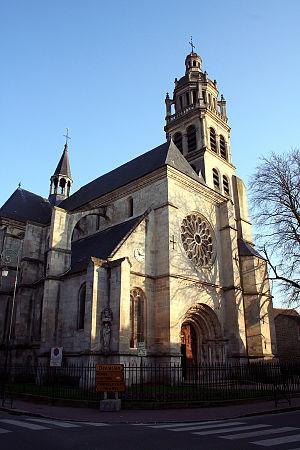
L'église Saint-Martin est une église catholique paroissiale située à L'Isle-Adam, en France. C'est une église de style Renaissance d'une grande homogénéité, édifiée entre 1487 et 1567 avec des interruptions, sous la direction d'au moins deux architectes différents. L'influence gothique demeure encore visible en ce qui concerne le plan, la structure du portail occidental et les nervures des voutes. Un grand incendie en 1661 ne laisse pas de trace majeures. La Révolution française entraîne par contre la perte des vitraux et la mutilation du statuaire, et les travaux de restauration pendant le troisième quart du XIXᵉ siècle vont de pair avec la reconstitution intégrale de nombreux éléments sculptés, parfois sans fidélité au modèle. Les extensions de la même époque, portant notamment sur les deux étages supérieurs du clocher et une nouvelle chapelle de la Vierge au sud, se font par contre dans le style de la première Renaissance. Le mobilier de l'église, particulièrement riche, est de provenance diverse et a été rassemblé par l'abbé Grimot au XIXᵉ siècle.
L'Isle-Adam est une ville francilienne du centre nord du Val-d'Oise située sur la rive gauche de l'Oise à vingt-cinq kilomètres à vol d'oiseau au nord-nord-ouest des portes de Paris, une dizaine au nord est de Pontoise et trente-cinq au sud de Beauvais. Elle forme avec Parmain, commune voisine de la rive droite de l'Oise, une petite agglomération d'environ 16 000 habitants. Ses habitants sont appelés les Adamois.